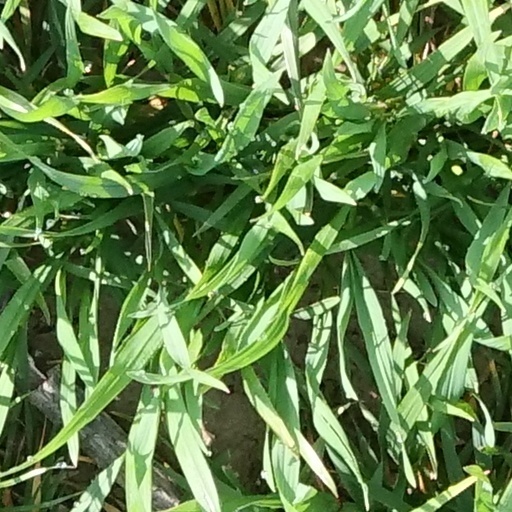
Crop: wheat